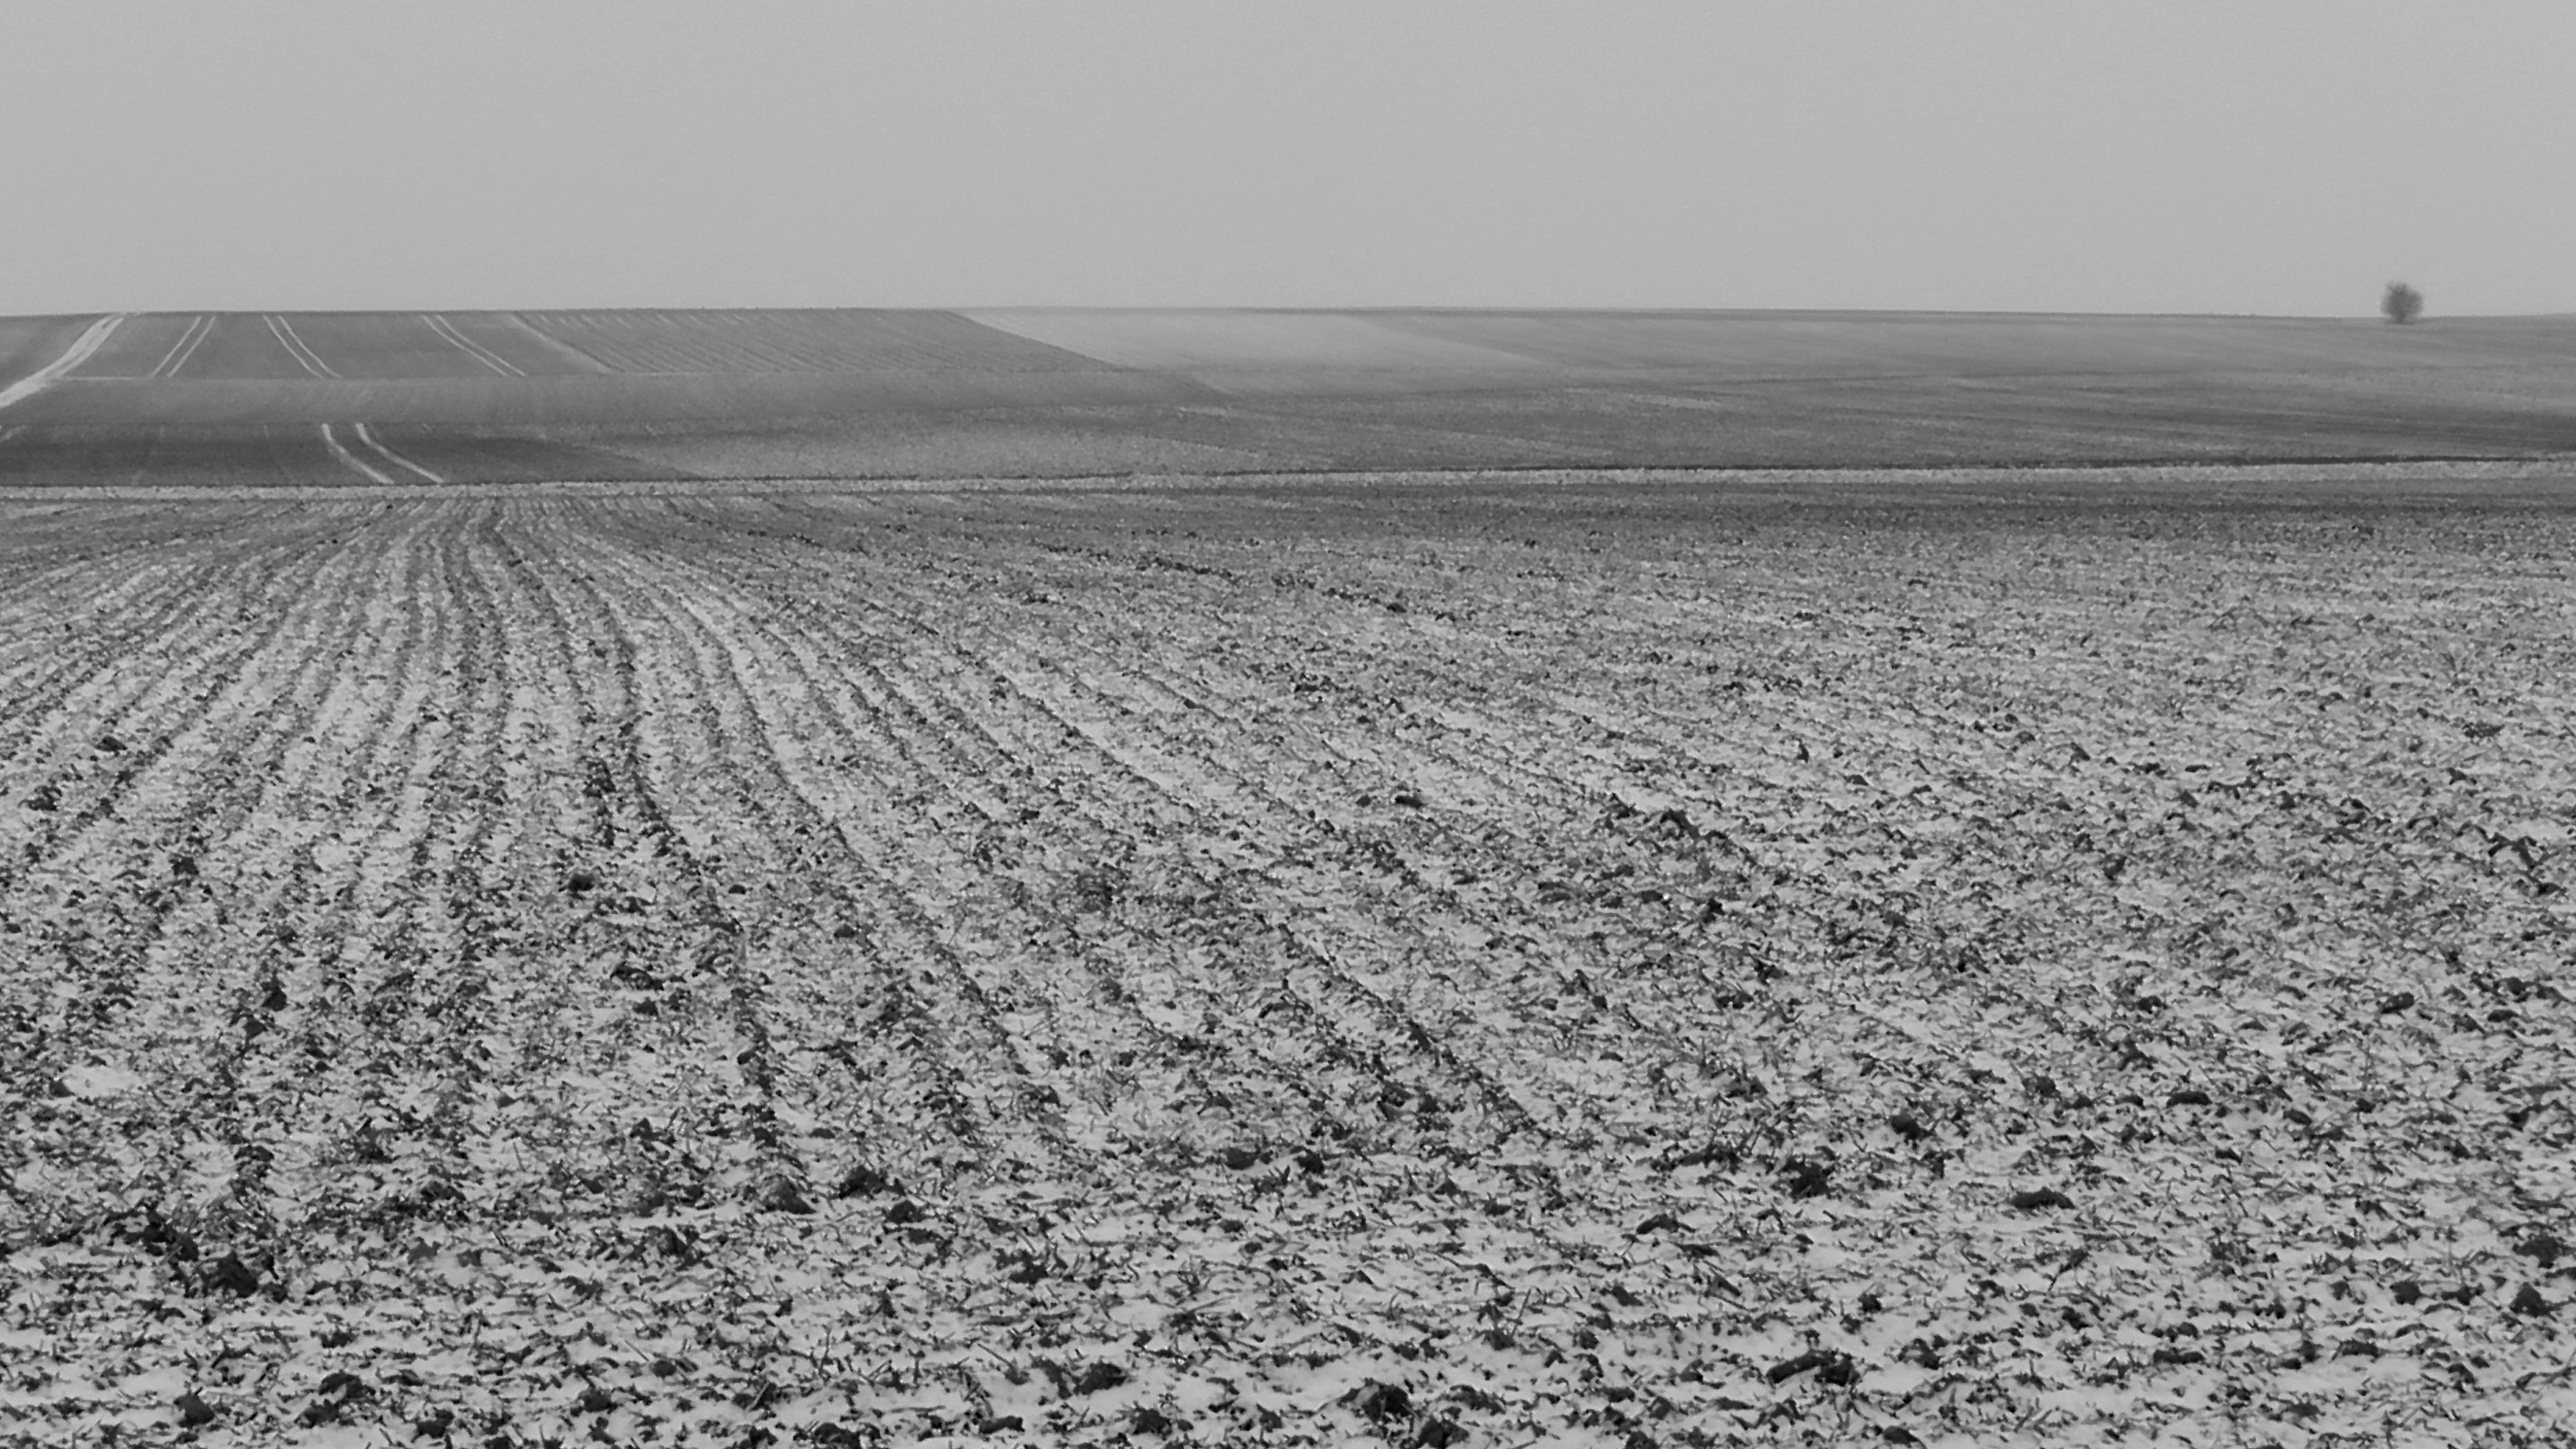
landscape, sea, nature, horizon, snow, cold, winter, black and white, field, wind, asphalt, soil, frozen, rest, monochrome, plain, icy, shape, silent, freezing temperatures, monochrome photography, mudflat, atmospheric phenomenon